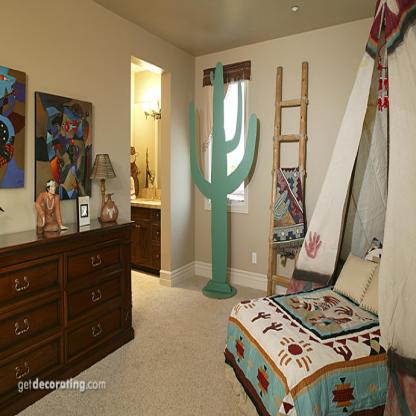
Scene: Indoor